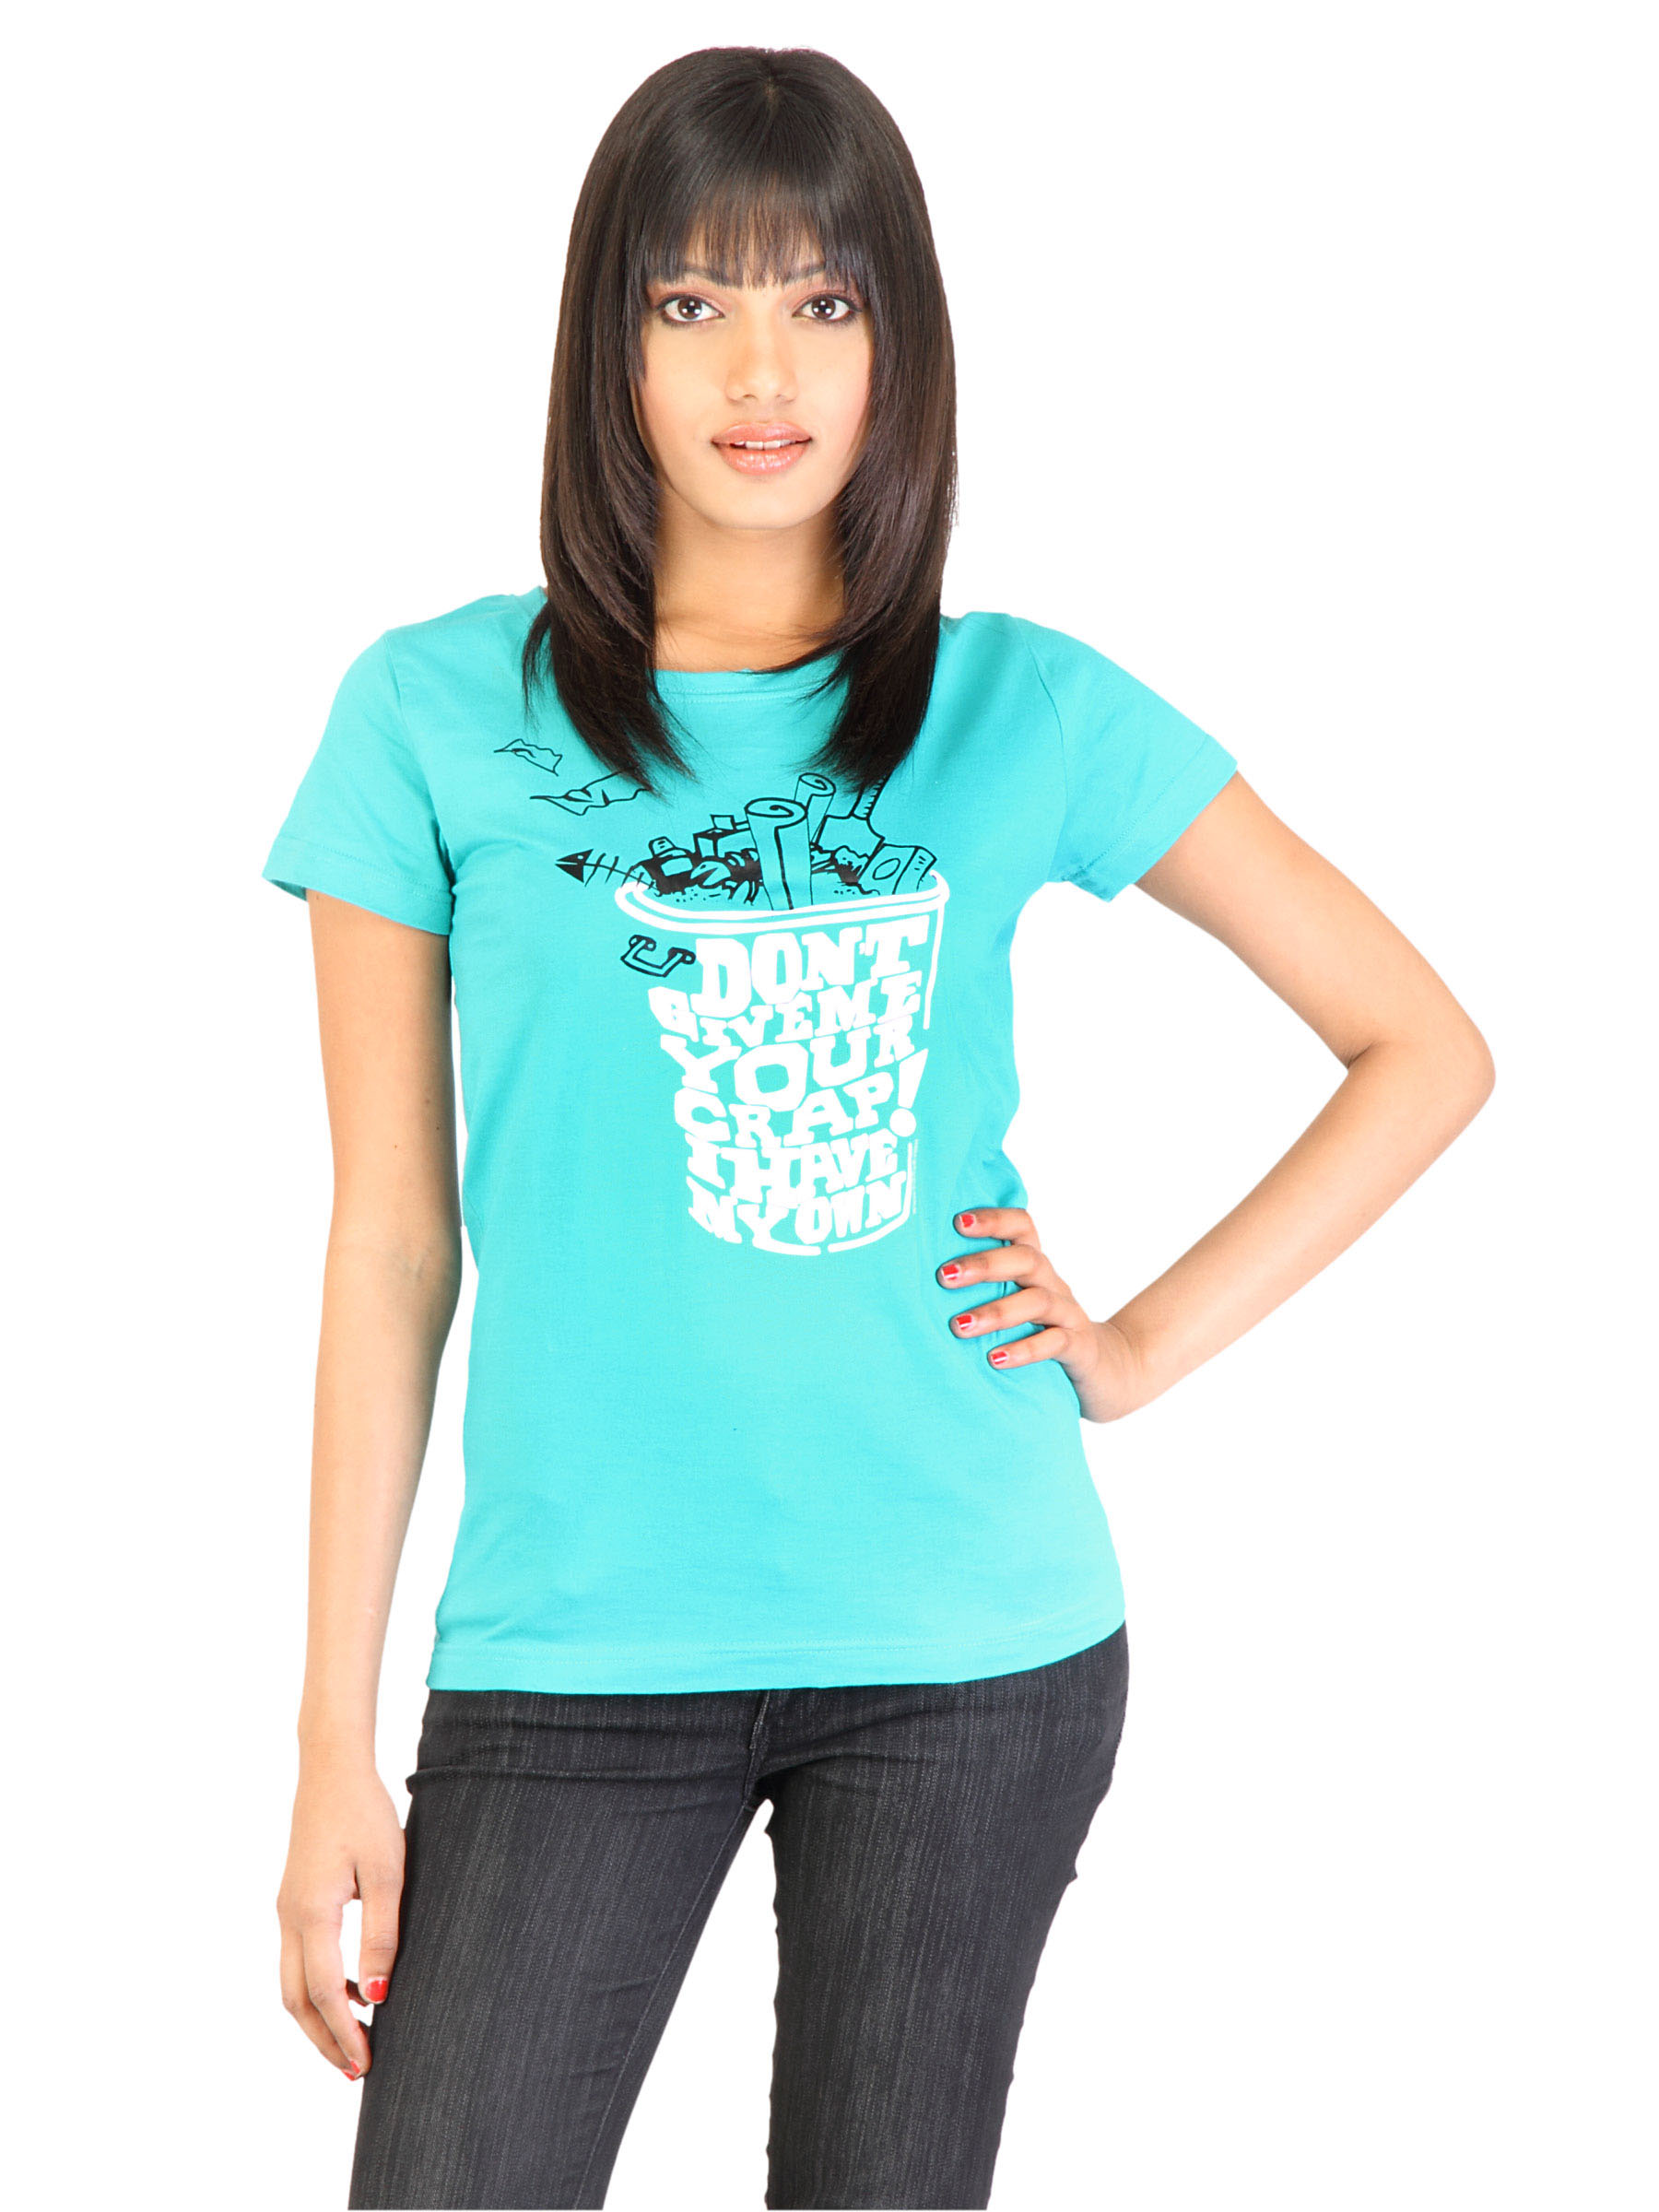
Inkfruit Women Crap Green Tshirts
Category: Apparel / Topwear / Tshirts
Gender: Women
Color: Green
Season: Fall 2011
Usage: Casual